Corsaires de Dunkerque

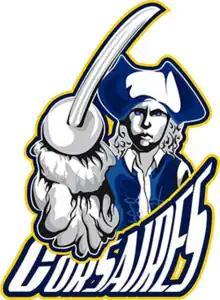
Previous logo

The Corsaires de Dunkerque are an ice hockey team in Dunkerque, France. They were founded in 1979, and play in the FFHG Division 1, the second level of French ice hockey. The Corsaires previously played in the Ligue Magnus.